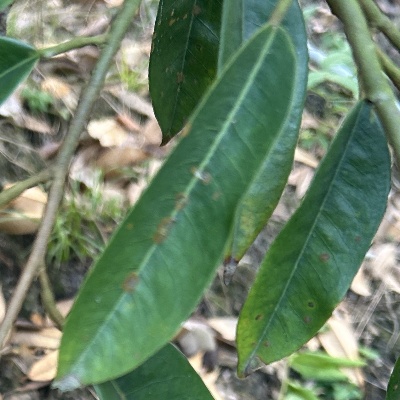
Label: Leaf_Algal